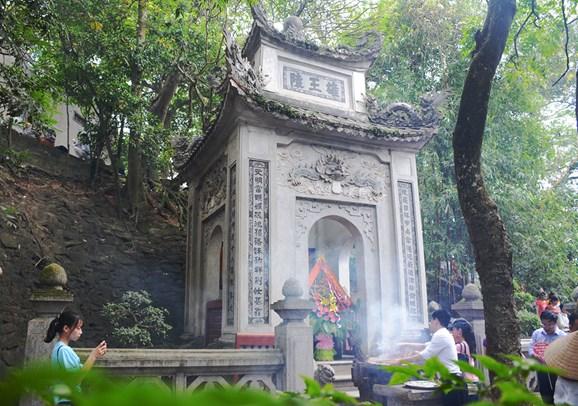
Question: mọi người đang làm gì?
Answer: đang thắp hương